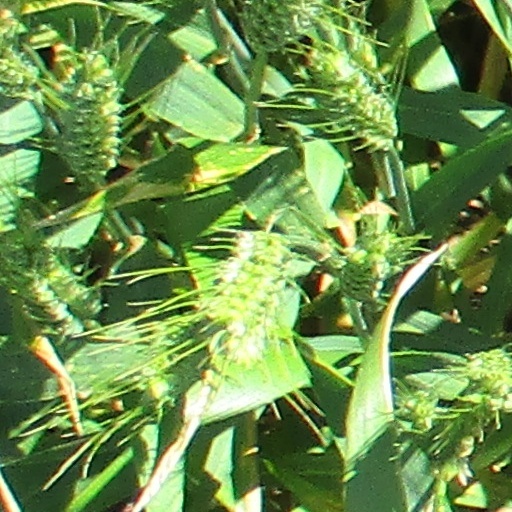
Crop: wheat